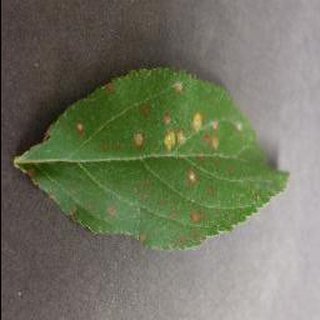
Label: apple_cedar_apple_rust